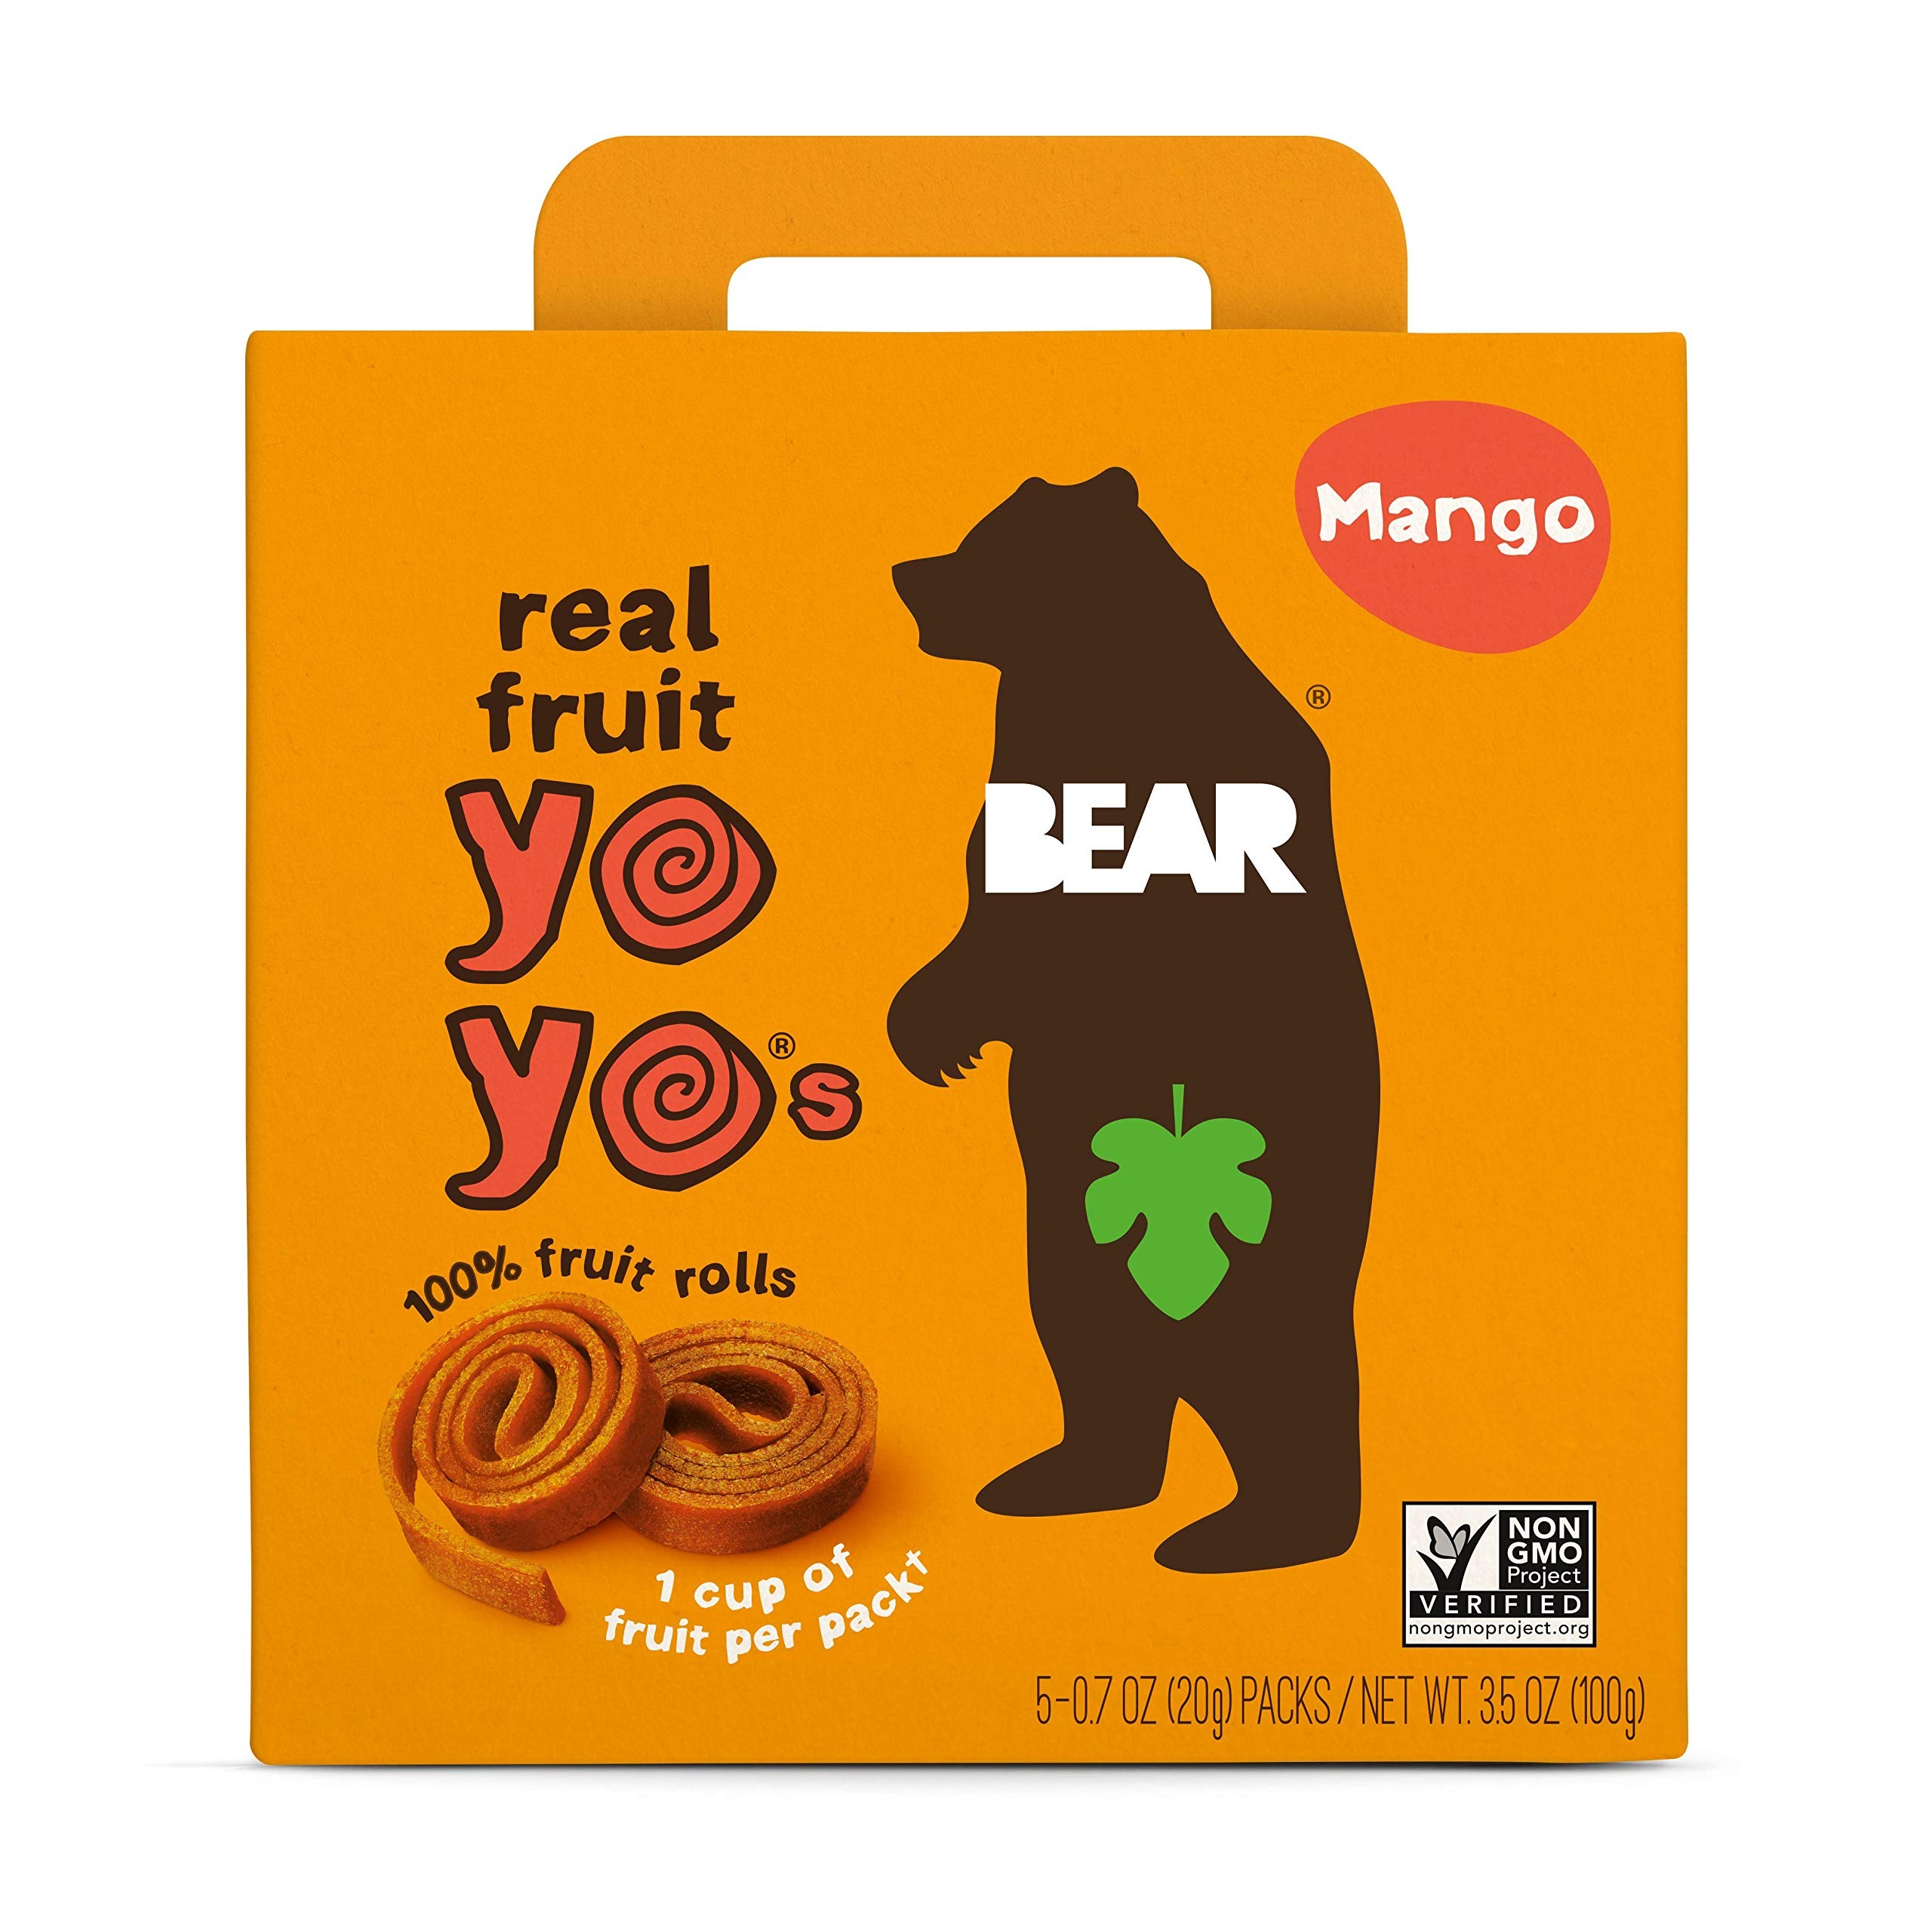
Item Name: Bear Yoyo BEAR, Real Fruit Yoyos, 0.7 Oz, No added Sugar, All Natural, non GMO, Gluten Free, Vegan, Healthy on-the-go snack for kids & adults, Mango, 5 Count (Pack of 5)
Bullet Point 1: Contains 5 - 0.7 Ounce Fruit Rolls
Bullet Point 2: Non-GMO Project Verified, Gluten Free, Kosher, Vegan and Paleo
Bullet Point 3: No Concentrates, No Added Sugar, No Preservatives, No stabilizers or Gumming Agents
Bullet Point 4: Gently baked to preserve Vitamin, Mineral and Fiber content.
Bullet Point 5: Made from whole fruit
Value: 5.0
Unit: Count

Price: 5.79